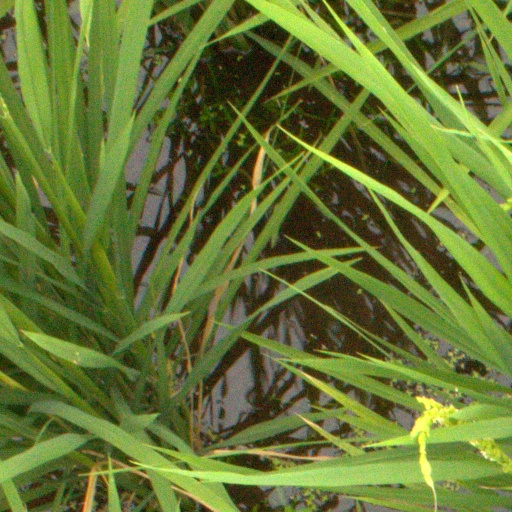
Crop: rice